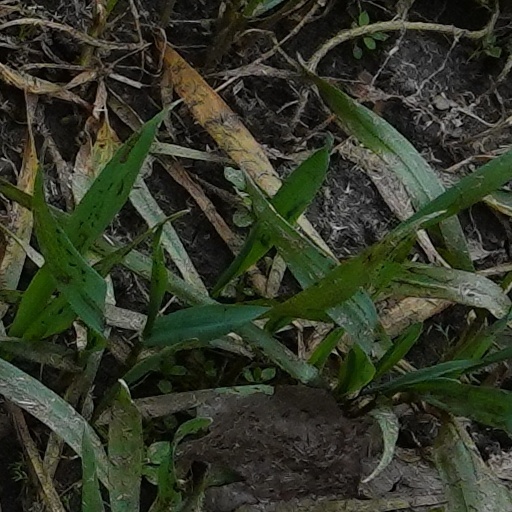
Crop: wheat